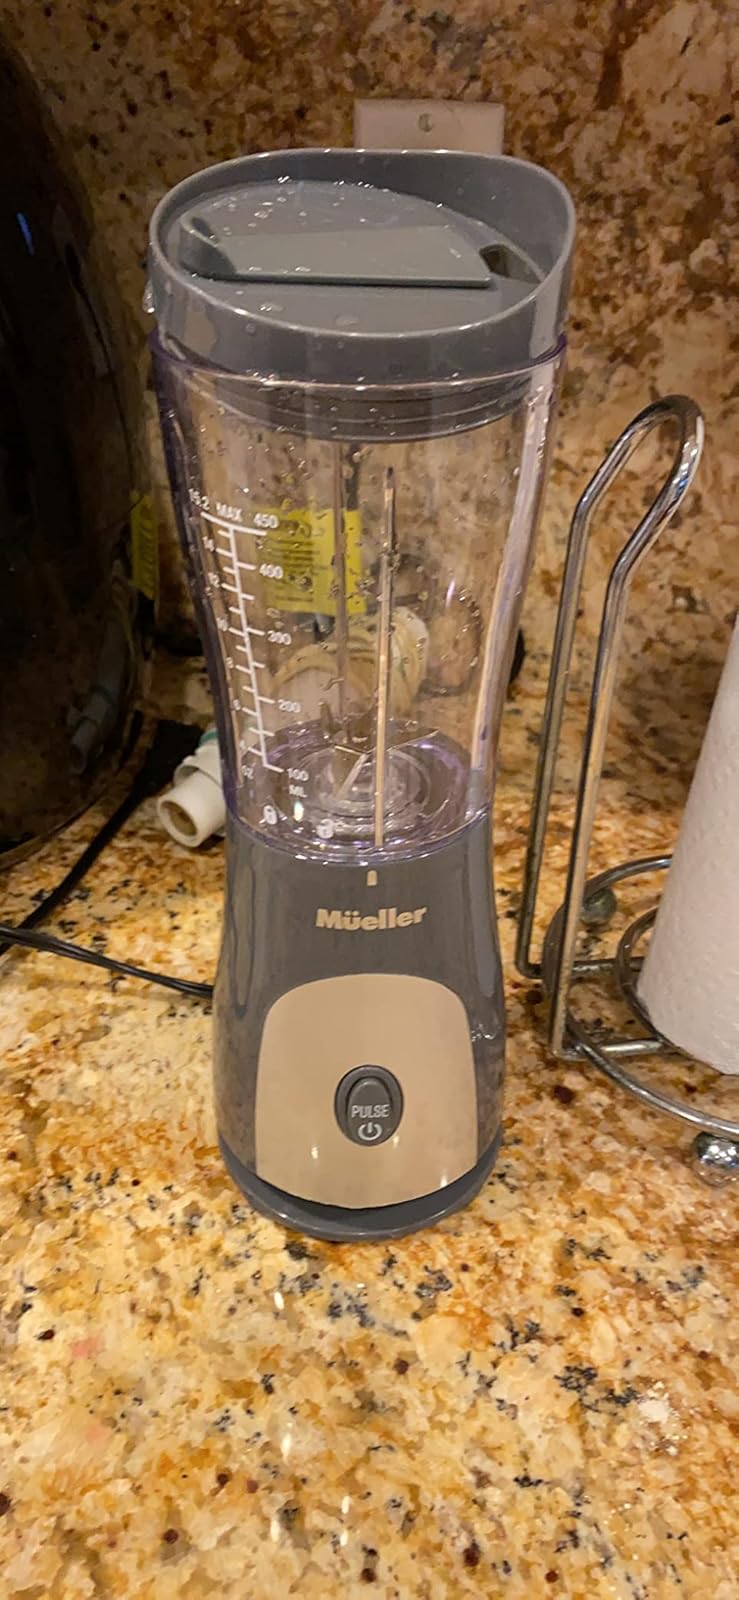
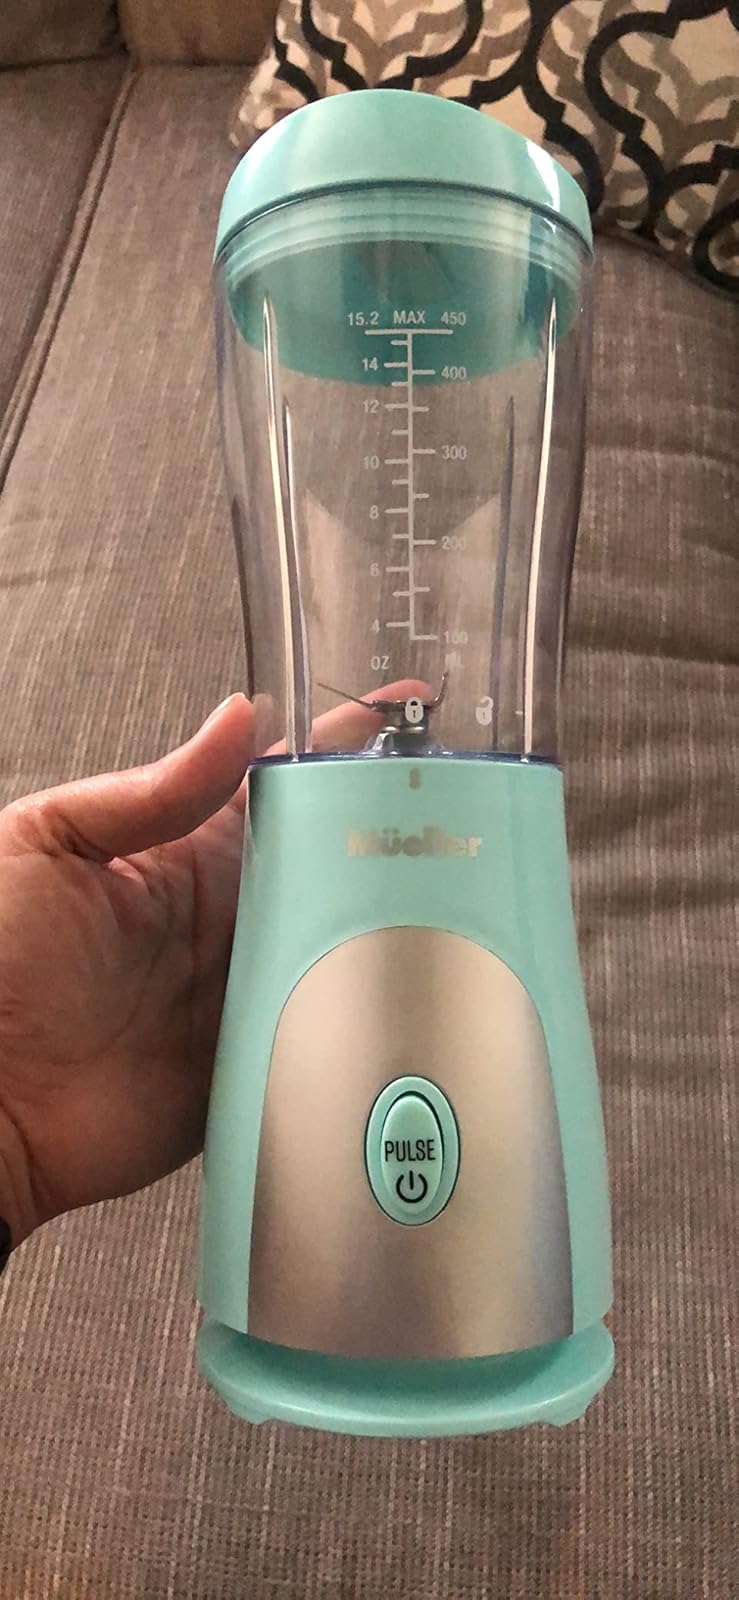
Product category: items_blender
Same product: no